Philip IV of Spain

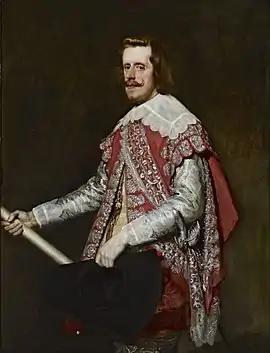
"Portrait of Philip IV in Fraga", 1644

Philip IV (8 April 160517 September 1665), also called the Planet King (Spanish: "Rey Planeta"), was King of Spain from 1621 to his death and (as Philip III) King of Portugal from 1621 to 1640. Philip is remembered for his patronage of the arts, including such artists as Diego Velázquez, and his rule over Spain during the Thirty Years' War.